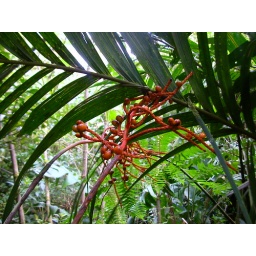
A flower in the Monteverde Cloud Forest. This is my favorite plant picture from my trip.